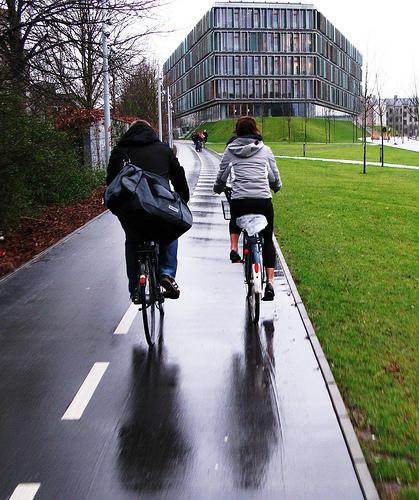
Weather: rain or strom